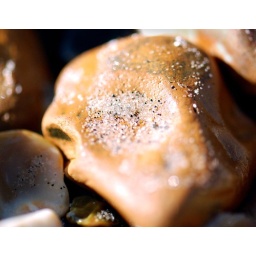
Washed up on a lonely shore, this sand covered pebble looked like a hungry fish caught in the act.